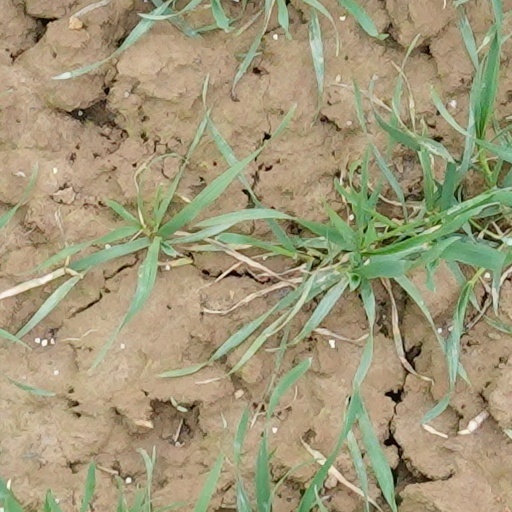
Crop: wheat